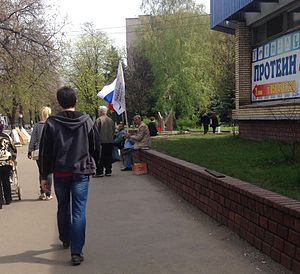
Slavjansk / Historie / Sammenstød i 2014
Slavjansk den 23. april 2014
Slavjansk er en by i det østlige Ukraine og administrativt centrum for den Slavjansk rajon i Donetsk oblast. Byen blev grundlagt i 1676 og havde i 2013 et befolkningstal på 117.994.